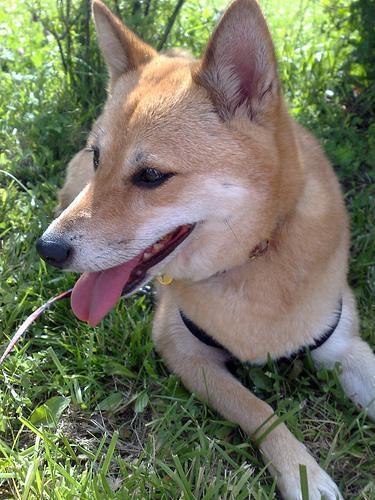
shiba inu